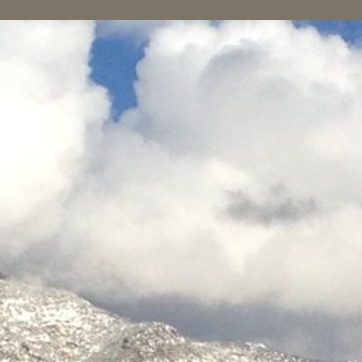
Material: sky